Microhodotermes viator

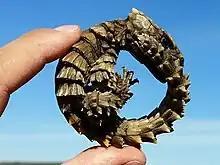
The armadillo girdled lizard (pictured here in its defensive posture, which resembles an ouroboros) feeds on southern harvester termites that emerge in large numbers after spring rains

Colonies of "Microhodotermes viator" form nests, including in regularly-spaced circular mounds of earth called heuweltjies (meaning 'little hills'), which when viewed from above resemble large fairy circles. Heuweltjies inhabited by "M. viator" cover over 20% of South Africa's west coast, including the Fynbos and Succulent Karoo biomes, and can reach up to in diameter and in height. There has been debate as to whether the heuweltjies are directly constructed by termites or if their formation is the product of erosion, both termite-influenced and not. The distribution of heuweltjies represents roughly 49% of the distribution of "M. viator". "M. viator" colonies outside of the Succulent Karoo and Nama Karoo biomes do not form mounds; they live in nests a few metres underground. Studies investigating the role of "M. viator" in heuweltjie formation have found that the termites form them indirectly as ecosystem engineers by enriching the soil around their nests with organic matter, which has promoted growth of widely separated patches of vegetation that in turn influenced wind erosion to form the mounds. The soil chemistry of the heuweltjies is different from the surrounding soil, with mineral enrichments that align with those associated with other termite formations. The even spacing of the mounds is explained by proponents of the zoogenic hypothesis as being a result of competition between colonies for space and vegetation.